Consolidated B-24 Liberator

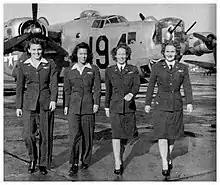
WASP pilots (left to right) Eloise Huffines Bailey, Millie Davidson Dalrymple, Elizabeth McKethan Magid and Clara Jo Marsh Stember, with a B-24 in the background

From August 1943 until the end of the war in Europe, specially modified B-24Ds were used in classified missions. In a joint venture between the Army Air Forces and the Office of Strategic Services (OSS) code-named Operation Carpetbagger, pilots and crews flew specially modified B-24Ds painted with a glossy black anti-searchlight paint to supply friendly underground forces throughout German-occupied Europe. They also flew Douglas C-47s, Douglas A-26 Invaders, and British de Havilland Mosquitos.